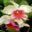
Label: orchid